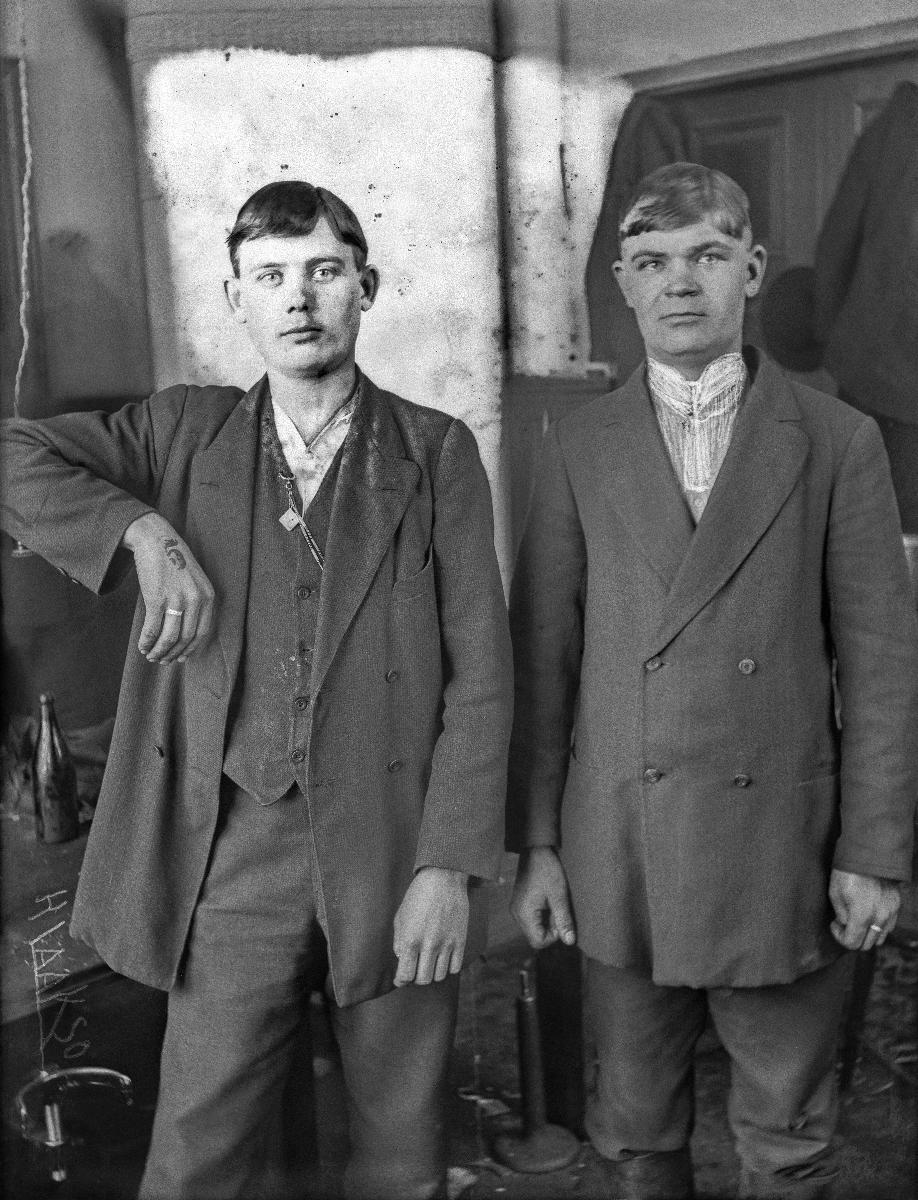
Jalkinetehdas Oy Nahka Ab.
sisällön kuvaus: Pukuihin pukeutuneet miehet poseeraavat työpaikallaan. mustavalkoinen
Kuvaaja: Laakso, Heikki, valokuvaaja
Ajankohta: kuvausaika 1910-luku
Aiheet: pukuhistoria, miesten puvut, työntekijät, costume history, men's suits, employees, dräkthistoria, herrkostymer, arbetstagare